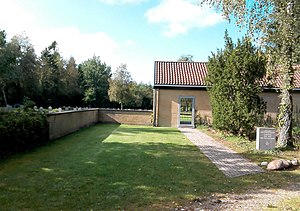
Flygtningekirkegården i Grove
Den tyske gravlund
Den tyske gravlund ved Grove Kirke
Flygtningekirkegården i Grove eller Deutsche Kriegsgräberstätte Grove ligger lige nord for Grove Kirke i Grove Sogn vest for Flyvestation Karup ved Karup. Der er begravet 1.119 flygtninge og 175 soldater.